Medieval stained glass

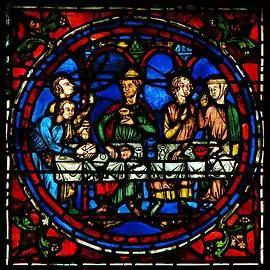
Detail of a panel from Chartres Cathedral.

The Romanesque period began in the 11th and 12th century with the revival of Roman architecture. The revival combined traditions of Roman architecture with stained glass. Eventually, Romanesque stained glass became its own entity, developing into a new style. This new style was on display in Romanesque style churches throughout Europe.